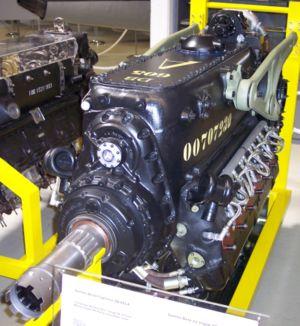
La famille de moteurs Daimler-Benz DB 600, à 12 cylindres en V inversé, constitua la principale motorisation des avions de chasse allemands de la Seconde Guerre mondiale. La série commença avec le DB 600A en 1934, qui évolua par l'introduction de l'injection directe en DB 601 produit à 19 322 exemplaires, puis par une augmentation du régime et une hausse légère de la cylindrée en DB 605. Par ailleurs, une version de très grosse cylindrée, le DB 603 de 44,5 litres, fut produite à 8 758 exemplaires en 36 versions.